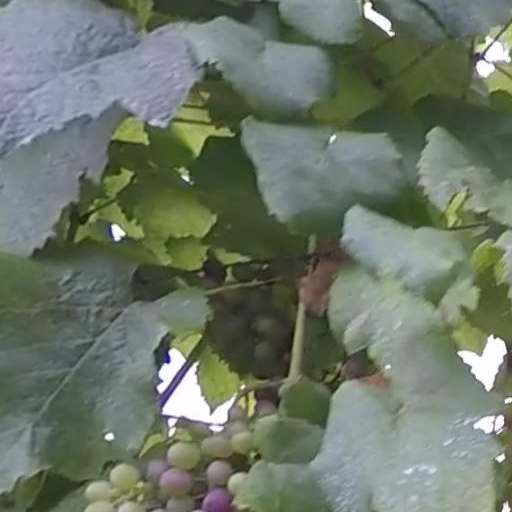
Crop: grape